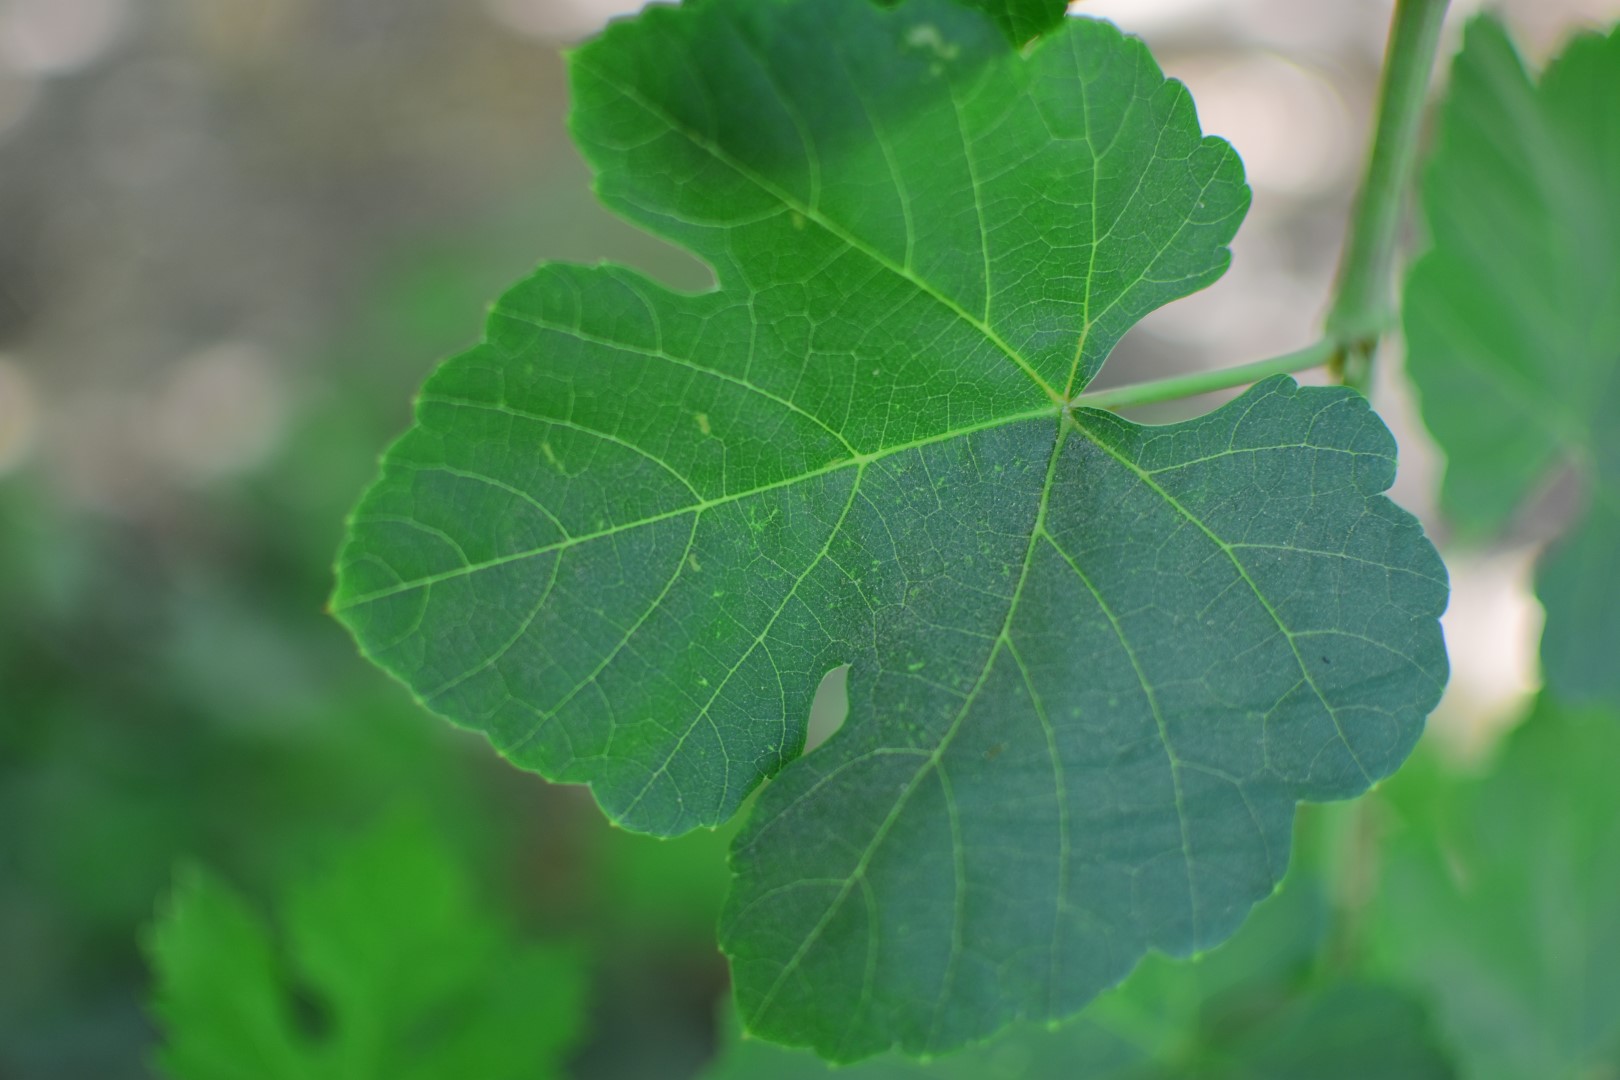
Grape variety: Shdah